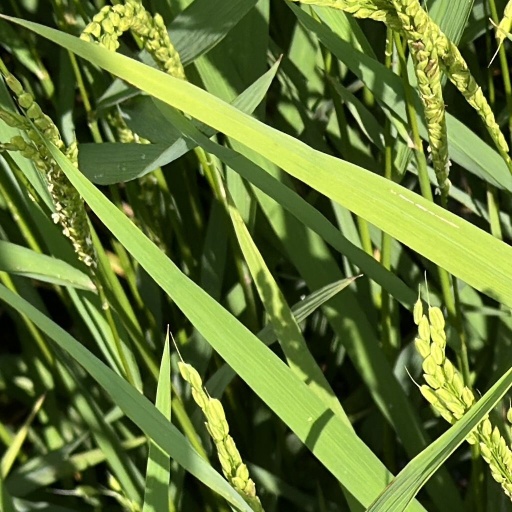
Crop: rice